September 1276 papal election

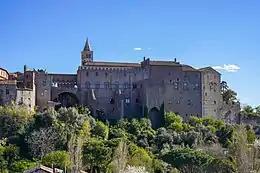
Palazzo dei Papi di Viterbo

Pope Adrian V died on August 18, 1276, at Viterbo after a pontificate of only 38 days without being consecrated. The only act of his pontificate was the suspension of the constitution Ubi periculum about the conclave.